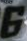
Number: 6